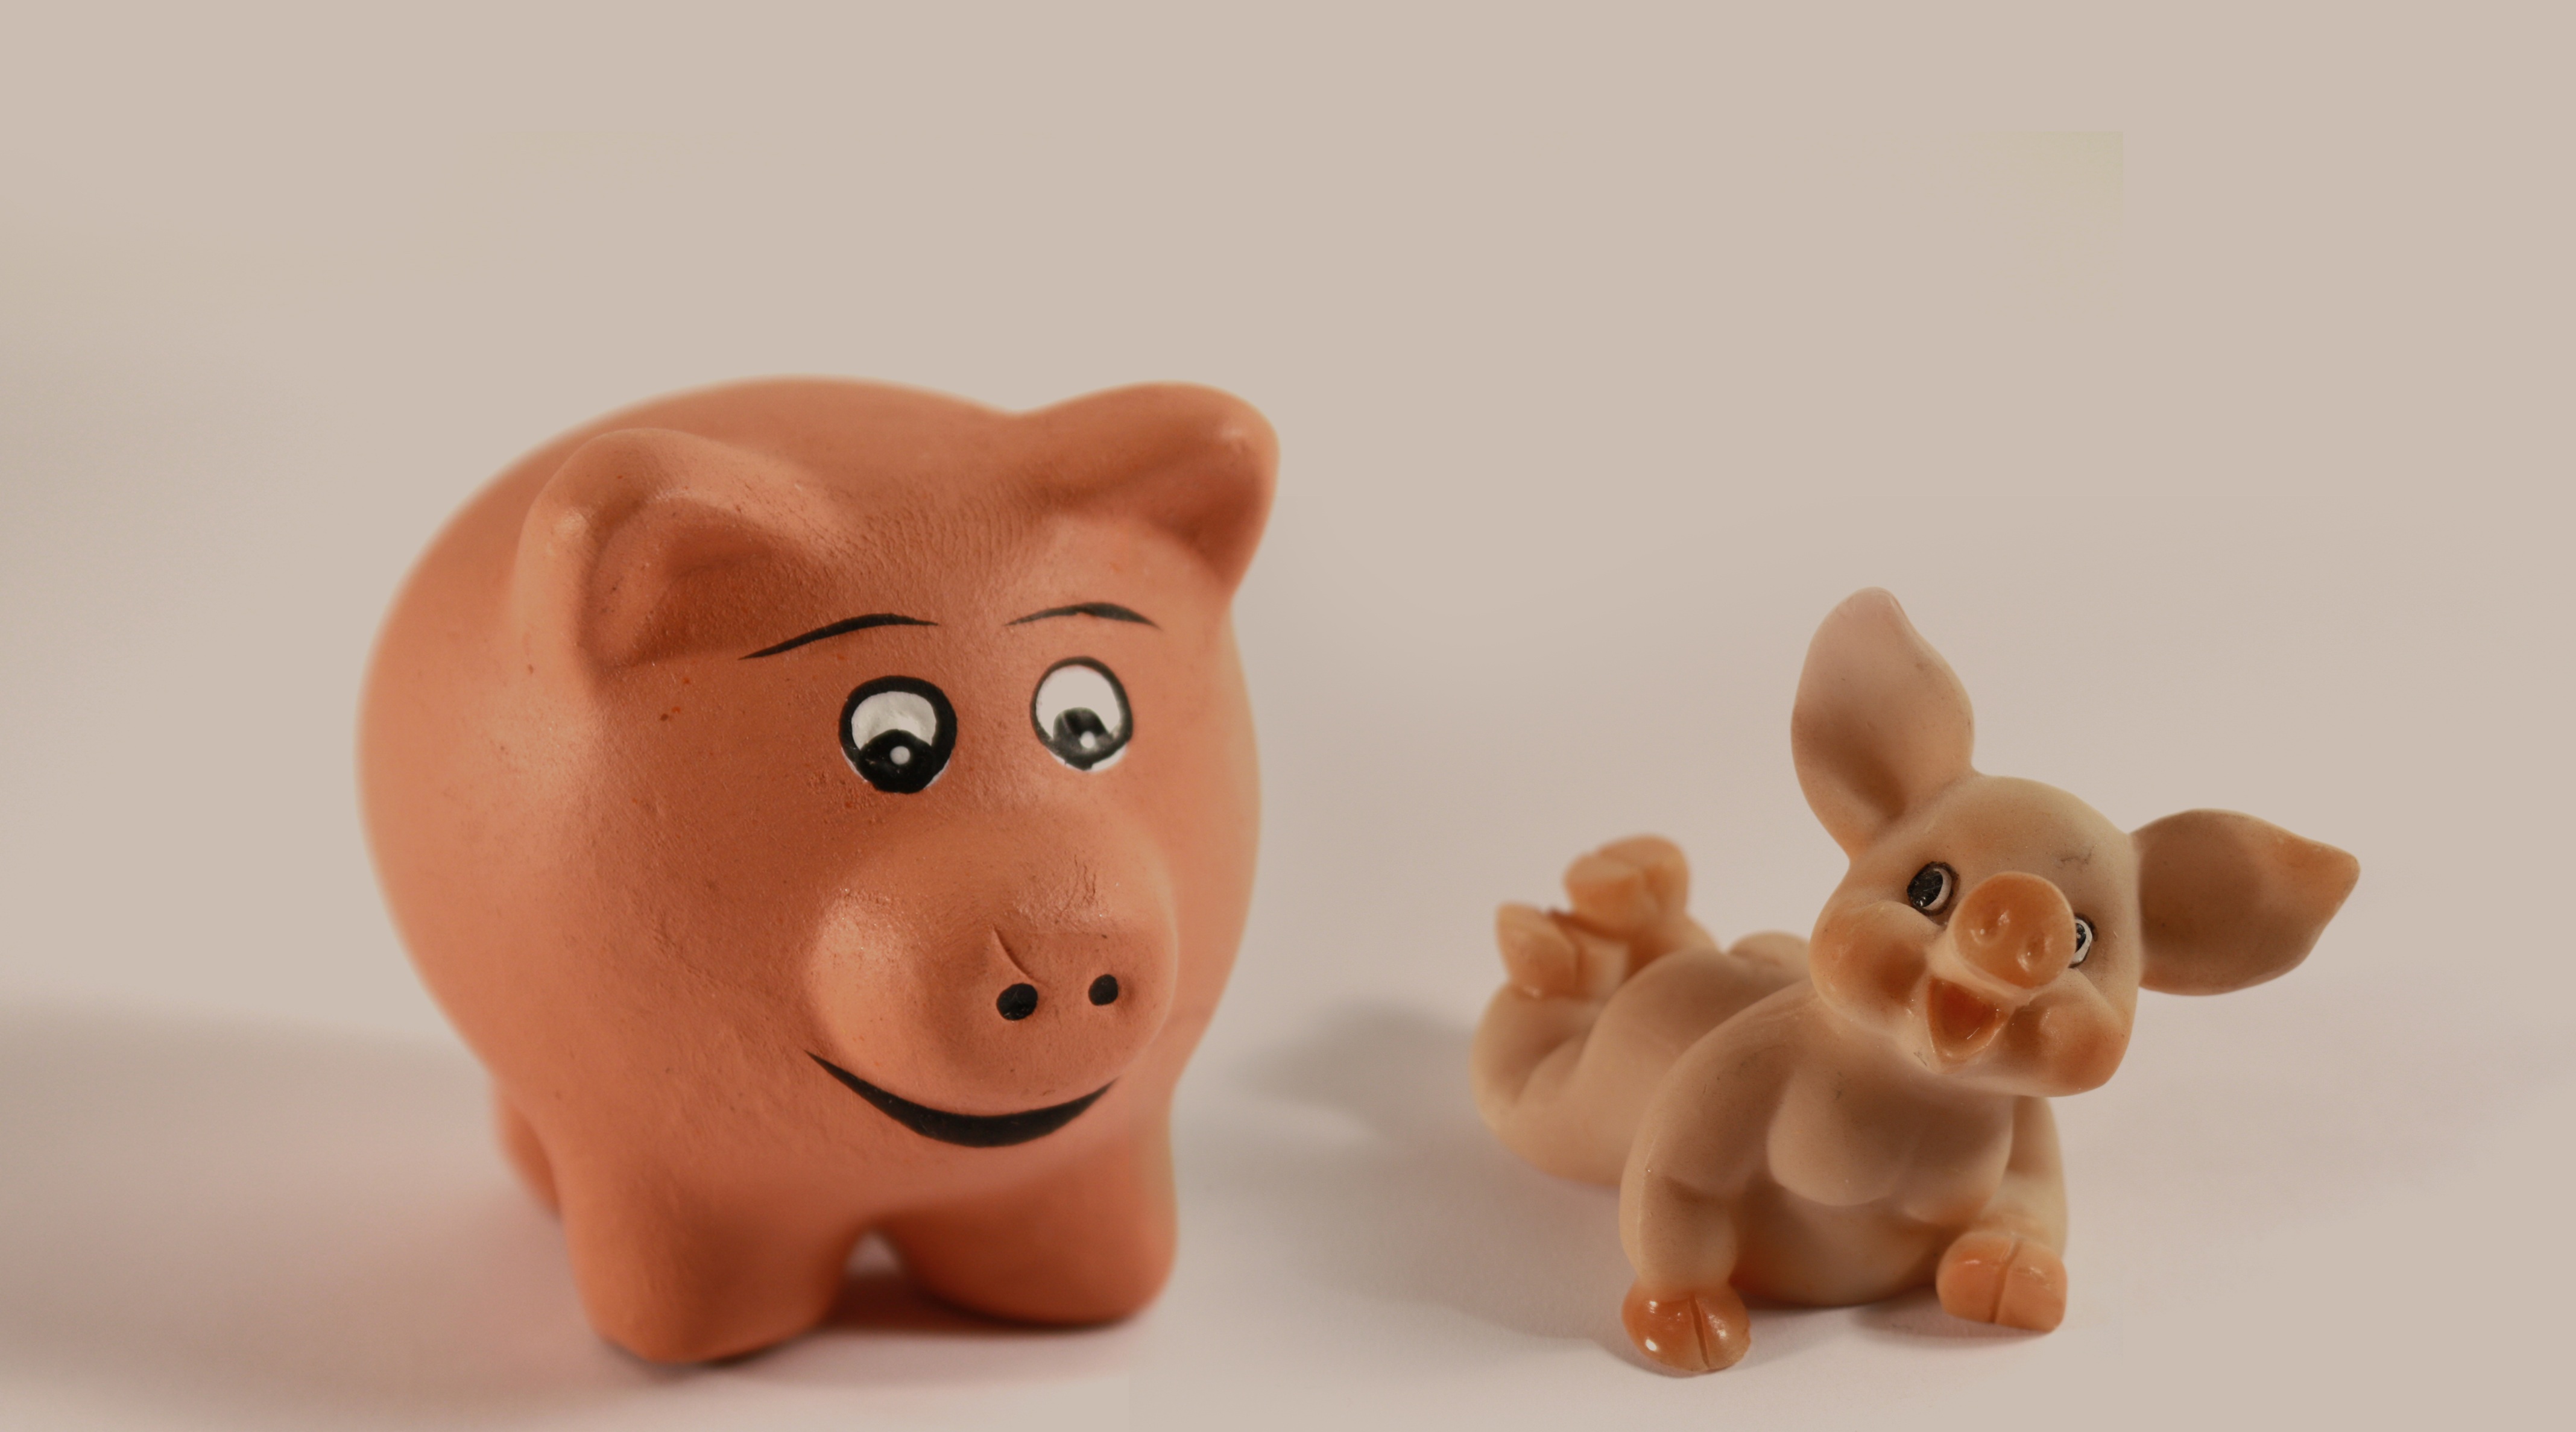
sweet, cute, young, toy, smile, nose, piglet, sow, animals, figurine, pigs, funny, luck, metaphor, greeting, satisfaction, marzipan, new year's eve, lucky pig, stuffed toy